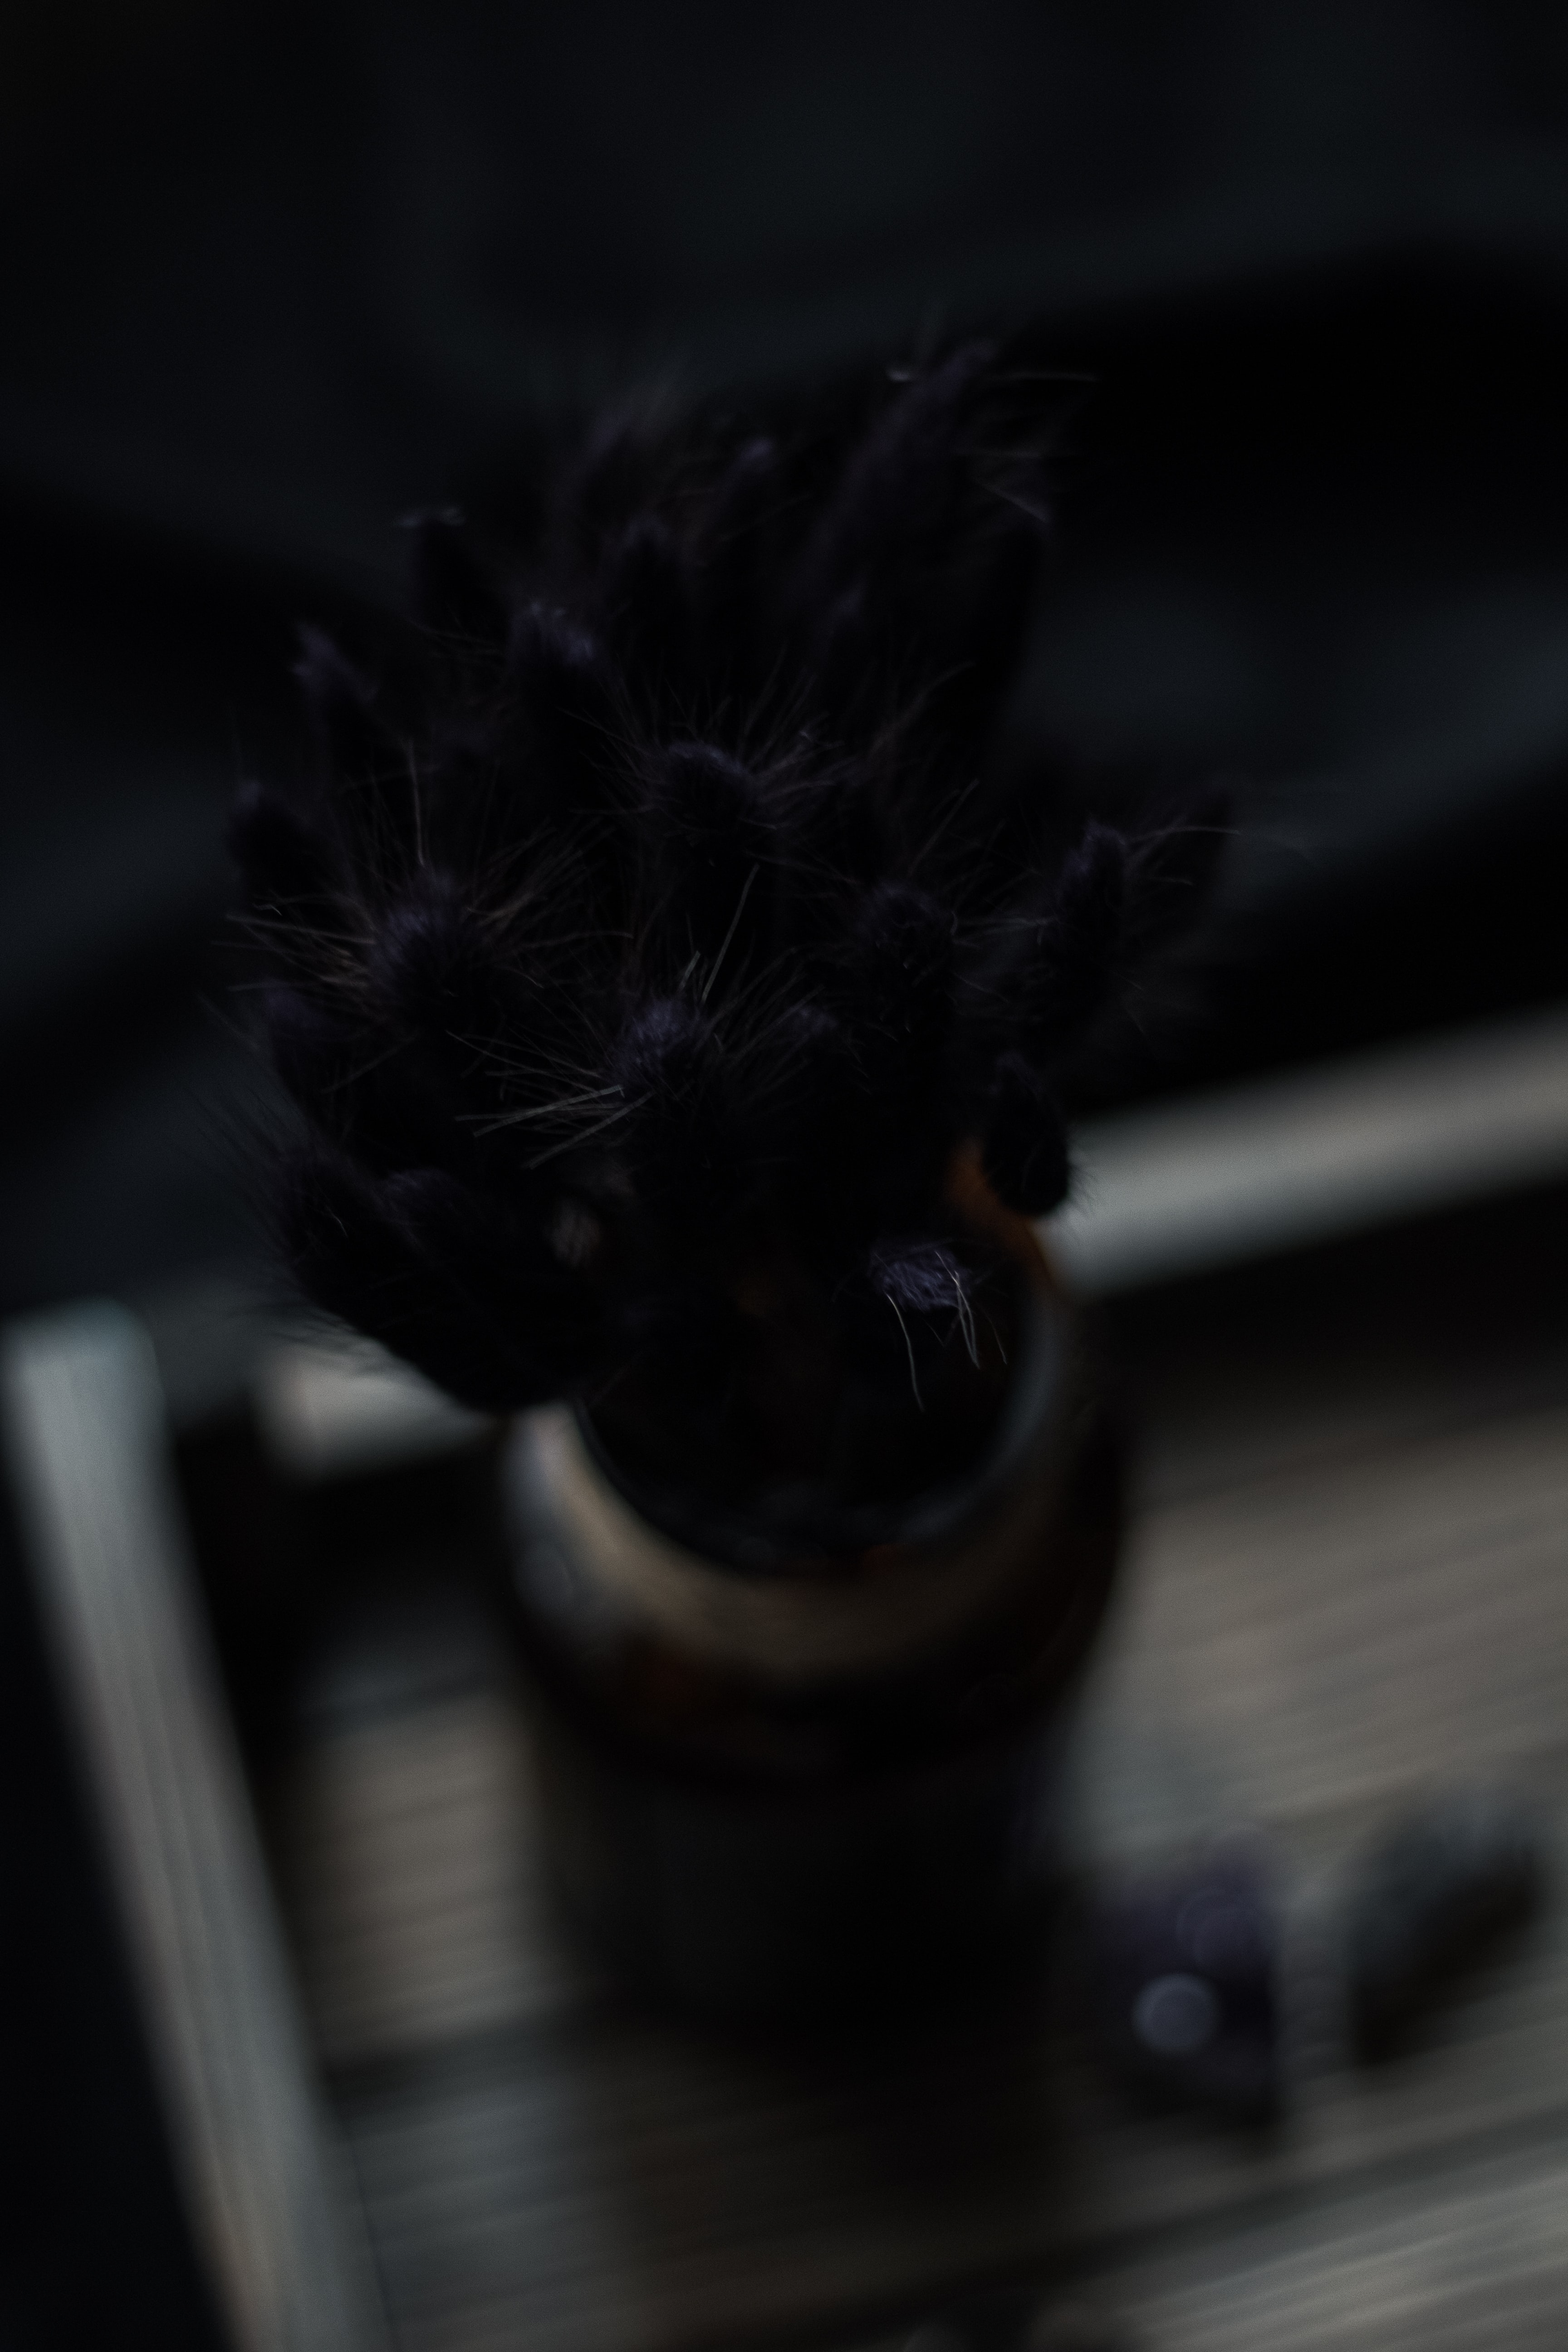
flower, dark, dried flower, grey, Tints and shades, audio equipment, stairs, whiskers, darkness, office equipment, monochrome photography, macro photography, shadow, plant, wood, still life photography, metal, flowerpot, monochrome, electronic instrument, pattern, circle, font